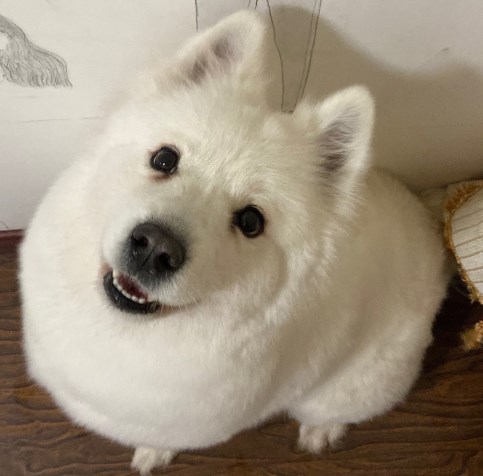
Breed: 2192-n000088-Samoyed